Perth-class destroyer

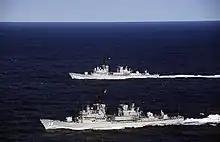
"Perth" and "Brisbane" in 1995

In late 1993, , a former "Charles F. Adams"-class destroyer, was acquired by the RAN for use as a parts hulk to support the three "Perth"-class vessels. After arriving in Sydney in 1994, a four-man team was assigned to identify and remove equipment from the ship. These were primarily used to maintain the three destroyers, although some components were fitted to the "Adelaide"-class guided missile frigates, or installed at training facilities. While being stripped, the team painted the number 40 on "Goldsborough"s bow, filling the gap in the pennant number sequence of the "Perth"s. By August 1994, the ship had been stripped of usable equipment, and the hulk was sold to an Indian company for ship breaking.